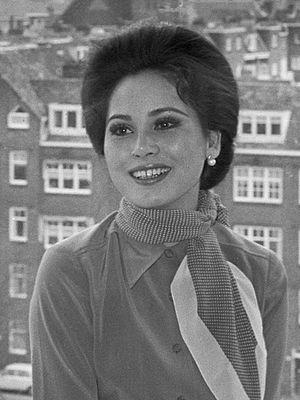
Dewi Sukarno, de son nom complet Ratna Sari Dewi Sukarno, née Naoko Nemoto le 6 février 1940 à Tokyo, est une femme d'affaires japonaise, mondaine, personnalité de la télévision et philanthrope. Elle fut la dernière épouse du défunt Sukarno, 1ᵉʳ président de la République d'Indonésie. Elle est surnommée au Japon Dewi fujin.